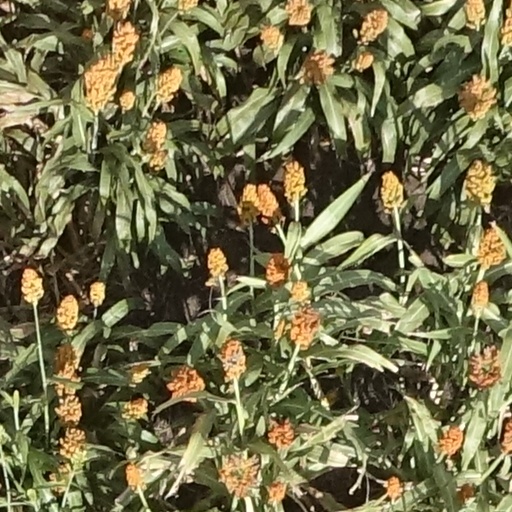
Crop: sorghum